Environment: real
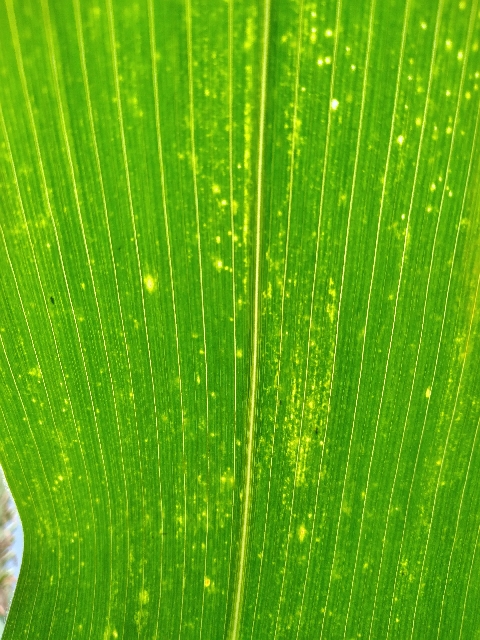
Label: lethal_necrosis